Screen Lifetime Achievement Award

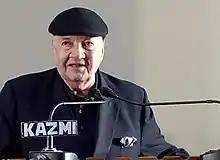
The 2020 recipient: Prem Chopra

The Star Screen Lifetime Achievement Award is an Indian cinema prize. Each year the recipient is chosen by a panel of judges, and the winner is announced in December or January.